De Modo Orandi

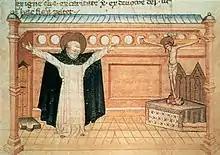
"Image from the manuscript of" De Modo Orandi "in the Vatican Library"

De Modo Orandi (English: The Nine Ways of Prayer of St. Dominic) is an anonymous thirteenth-century treatise on the prayer life of St. Dominic, the founder of the Dominican Order. The treatise is based on the testimony of Sister Cecilia of the Monastery of St. Agnes at Bologna. There are three extant manuscripts with illustrations of the saint's nine prayer postures. One is housed in the Vatican Library. The treatise presents nine prayer postures used by the saint each connected to a specific virtue. Below is the breakdown provided by William Hood.